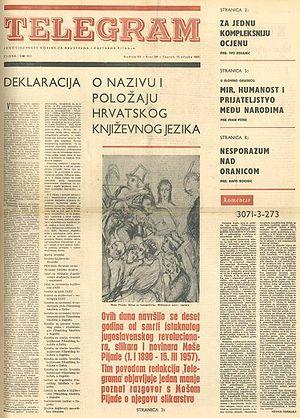
1967 est une année commune commençant un dimanche.